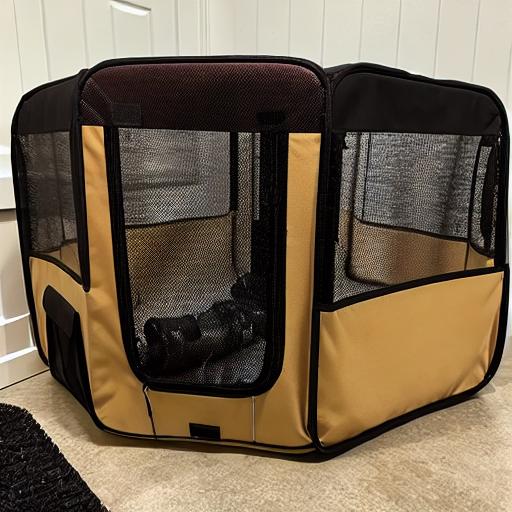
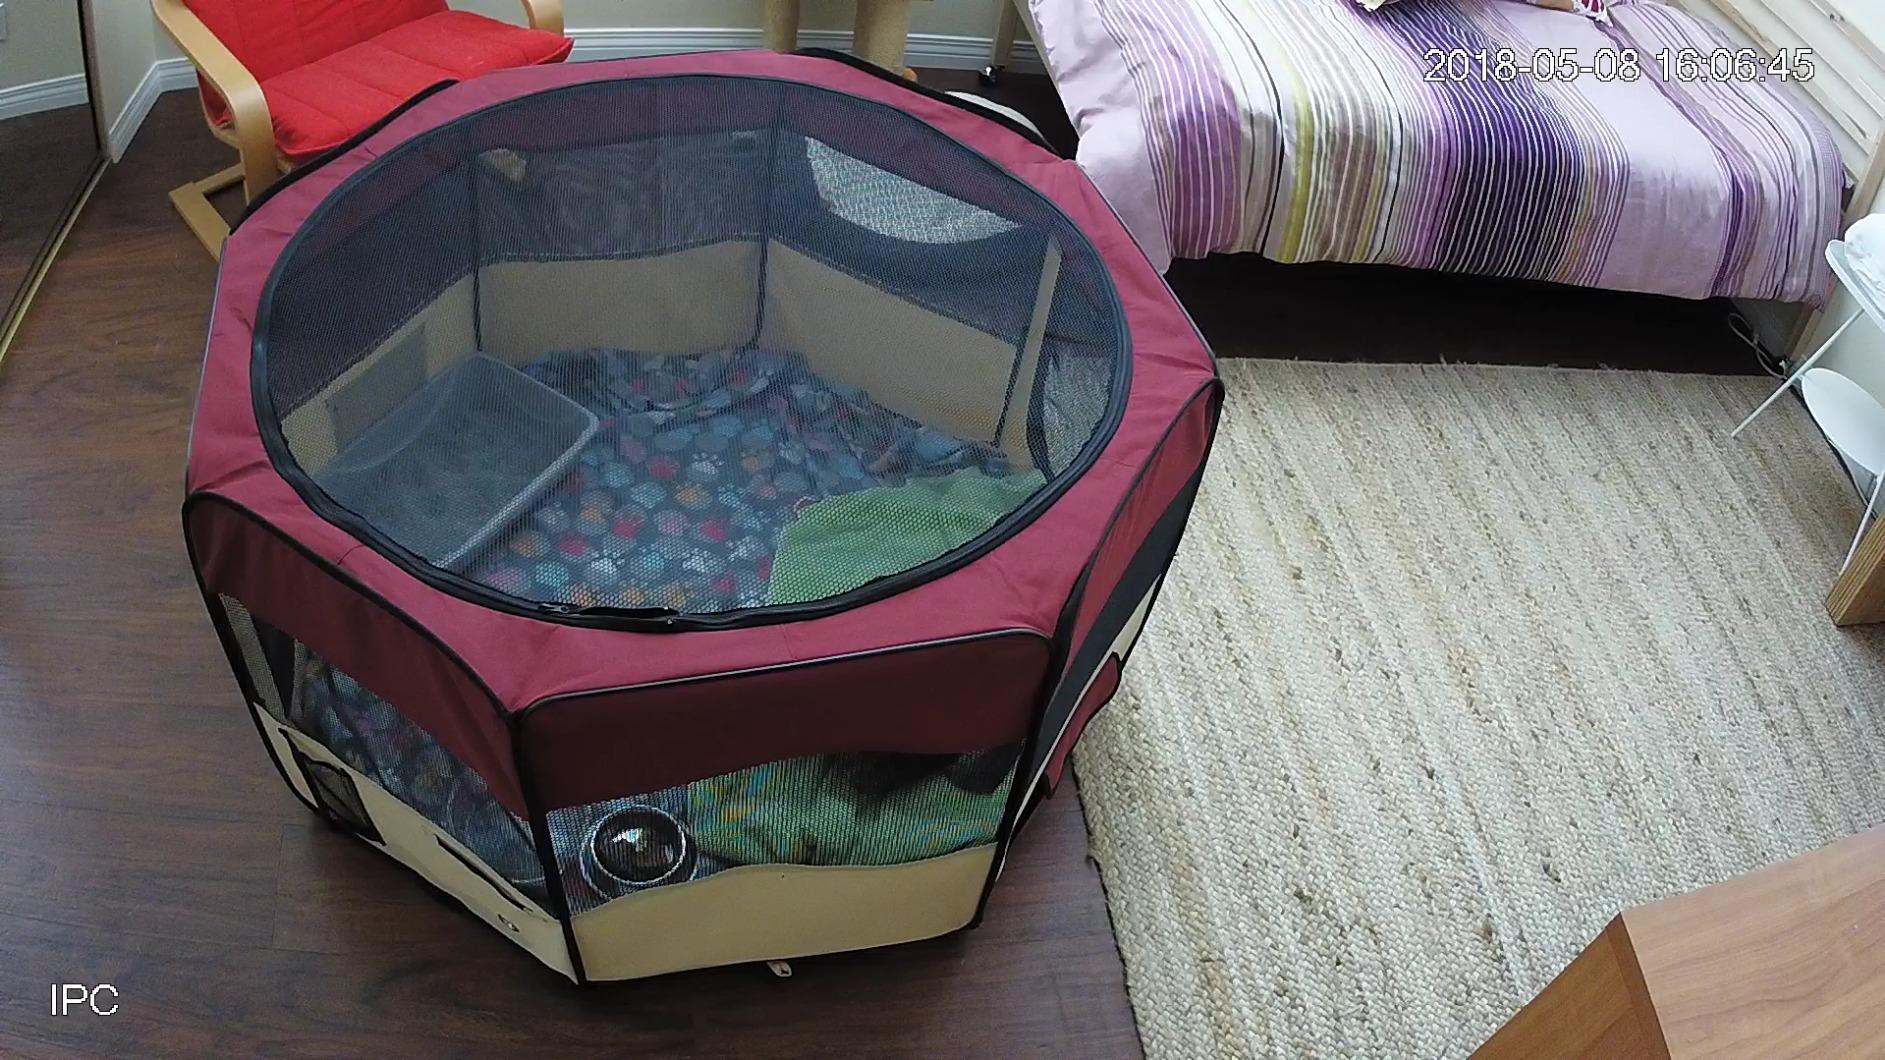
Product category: items_kennel
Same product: no